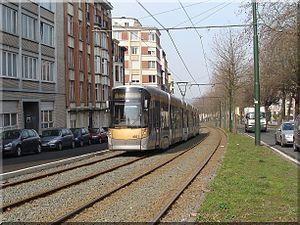
Motrice 4021 sur la ligne 07
Le boulevard Lambermont est une artère importante faisant partie de la grande ceinture de Bruxelles située sur le territoire de la commune de Schaerbeek, qui va du pont Teichmann jusqu'au carrefour avenue Chazal-boulevard Général Wahis en passant entre autres par l'avenue Princesse Élisabeth, l'avenue Eugène Demolder, la chaussée de Helmet, la chaussée de Haecht, l'avenue Louis Bertrand et se prolonge par le boulevard Général Wahis.
L'attentat de Schaerbeek est une attaque terroriste commise le 5 octobre 2016 et visant deux policiers de la zone de police de Bruxelles-Nord. Ils ont été attaqués au couteau par un individu, et ont été blessés respectivement au cou et au ventre.